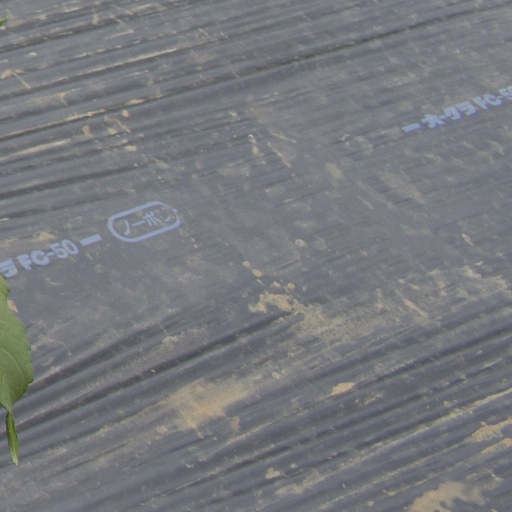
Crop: Jerusalem artichoke